Peacehaven

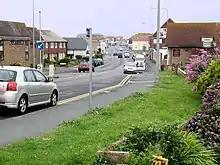
The A259 through the town

Peacehaven is twinned with the French town of Épinay-sous-Sénart and the German town of Isernhagen.